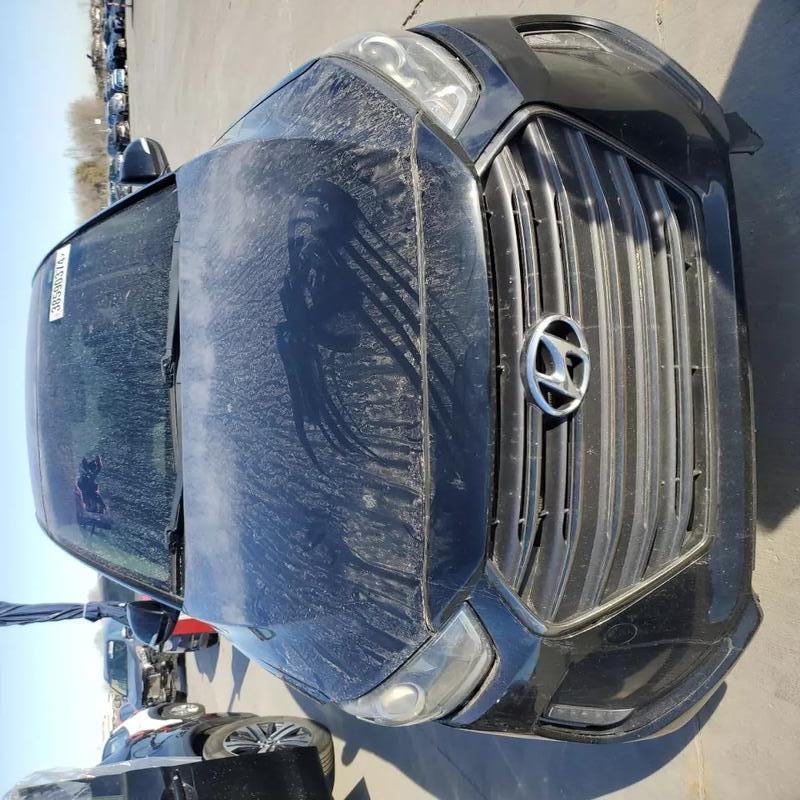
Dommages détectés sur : capot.
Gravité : mineur